Prescription drug

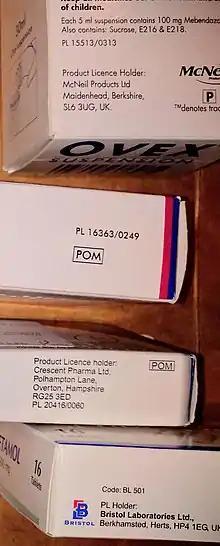
Photo of the packaging of four medicines registered in the UK, showing their Product Licence Numbers and symbols denoting if they are Prescription Only Medicine (POM) or Pharmacy Medicine (P)

A prescription drug (also prescription medication, prescription medicine or prescription-only medication) is a pharmaceutical drug that is permitted to be dispensed only to those with a medical prescription. In contrast, over-the-counter drugs can be obtained without a prescription. The reason for this difference in substance control is the potential scope of misuse, from drug abuse to practising medicine without a license and without sufficient education. Different jurisdictions have different definitions of what constitutes a prescription drug.